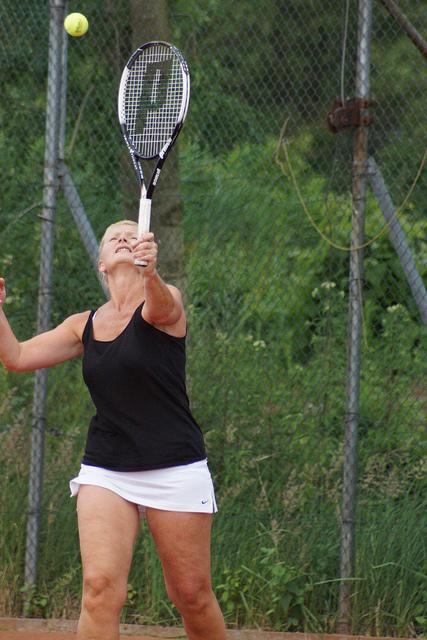
một người phụ nữ đang giơ vợt lên cao để đánh quả bóng tennis